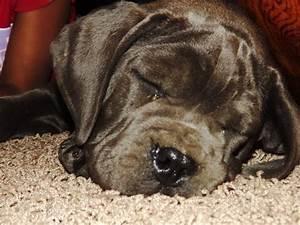
dog